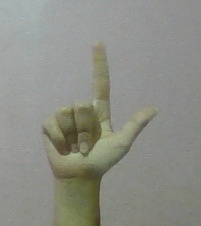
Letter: laam